Four Scholars in Wuzhong

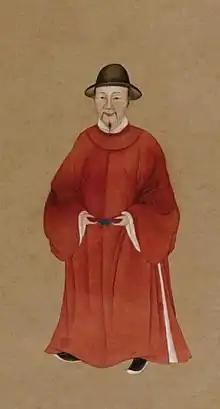
"The Portrait of Tang Bohu(唐伯虎)" by Zhang Ling(张灵)during the Ming Dynasty.

Zhu Yunming (1460–1527) was a calligrapher of the Ming Dynasty, renowned for his mastery in both small standard script ("xiaokai") and wild-cursive script ("kuangcao"). Born in 1461 in Changzhou County, modern Suzhou, Jiangsu Province, Zhu came from a prestigious family of scholars and officials spanning seven generations. His courtesy name was Xizhe, and his art name was Zhishan.